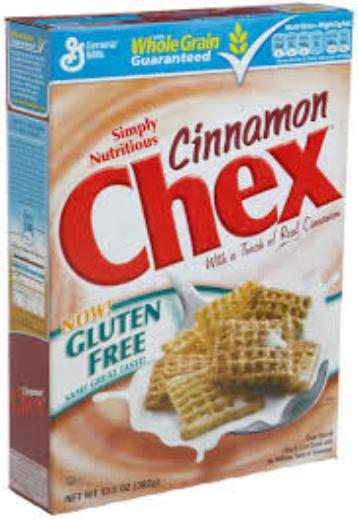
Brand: Cinnamon Chex
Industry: Food